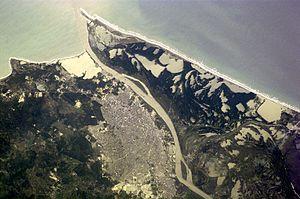
Liste de villes de Colombie de plus de 100 000 habitants
Barranquilla est une ville du nord de la Colombie et la capitale du département d'Atlántico. Elle se situe sur la rive occidentale du río Magdalena, le fleuve le plus important de Colombie, à 7,5 km de son embouchure sur la mer des Caraïbes, ou mer des Antilles, dépendance de l'océan Atlantique.